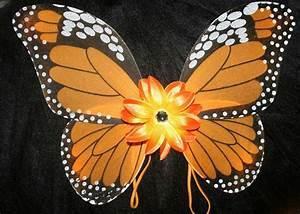
butterfly